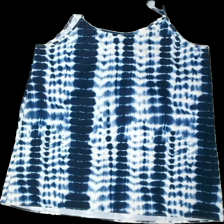
View: back
Type: Dress
Category: Ladies
Brand: Missing
Colors: Blue, White
Material: 100% polyester
Pattern: Other
Cut: Regular
Season: All
Damage location: bottom right
Damage 2 location: bottom left
Damage 3 location: bottom center
Price range: 50-100
Recommended usage: Reuse
Description: tie-dye mönstrad klänning